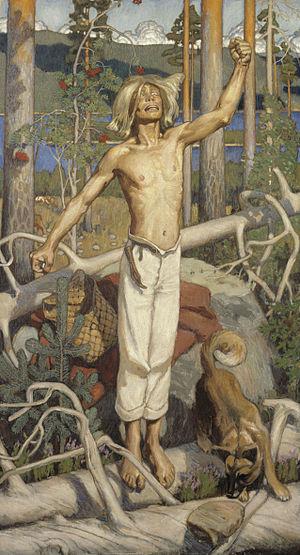
Les Enfants de Húrin est un roman de l'écrivain et philologue britannique J. R. R. Tolkien, publié de façon posthume le 17 avril 2007 dans le monde entier. L'ouvrage a été reconstitué par le fils de Tolkien, Christopher à partir de textes inachevés laissés par son père, textes qui avaient déjà été en partie publiés dans les Contes et légendes inachevés et dans l’Histoire de la Terre du Milieu. Les aventures des enfants de Húrin, Narn i Chîn Húrin, avaient aussi été relatées sous forme d'un résumé dans Le Silmarillion.
Dans la mythologie finnoise, Kullervo est un héros tragique de l'épopée nationale le Kalevala. Maltraité dès l'enfance, il devient un homme sans foi ni loi, ignorant et violent. Ayant violé celle qu'il découvre être sa sœur, il finit par se suicider avec son épée.
Le Kalevala est une épopée composée au XIXᵉ siècle par Elias Lönnrot, folkloriste et médecin, sur la base de poésies populaires de la mythologie finnoise transmises oralement. Il est considéré comme l'épopée nationale finlandaise et compte parmi les plus importantes œuvres en langue finnoise. Une première version, publiée en 1835, fut suivie en 1849 d'une édition considérablement augmentée qui comprend environ 23 000 vers. Le Kalevala est une sorte de patchwork, obtenu par l'assemblage de poèmes populaires authentiques recueillis entre 1834 et 1847 dans les campagnes finlandaises, notamment en Carélie. Ce poème représente la pierre angulaire de l'identité nationale finlandaise. Cette épopée a influencé bon nombre d'artistes finlandais et, de par sa traduction en 51 langues, est mondialement connue.